Geology of London

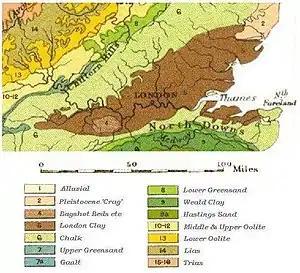
Geological map of the London Basin

The geology of London comprises various differing layers of sedimentary rock upon which London, England is built.